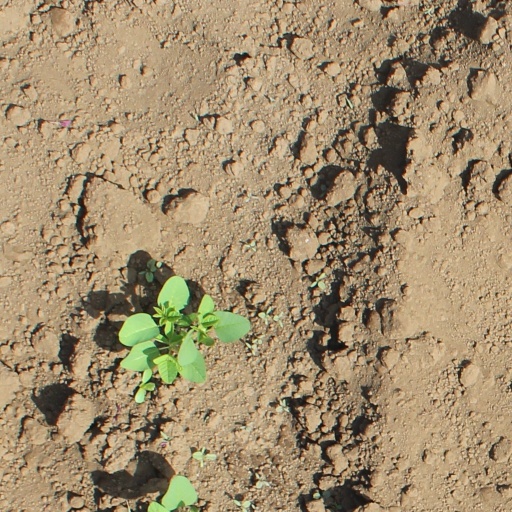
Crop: soybean